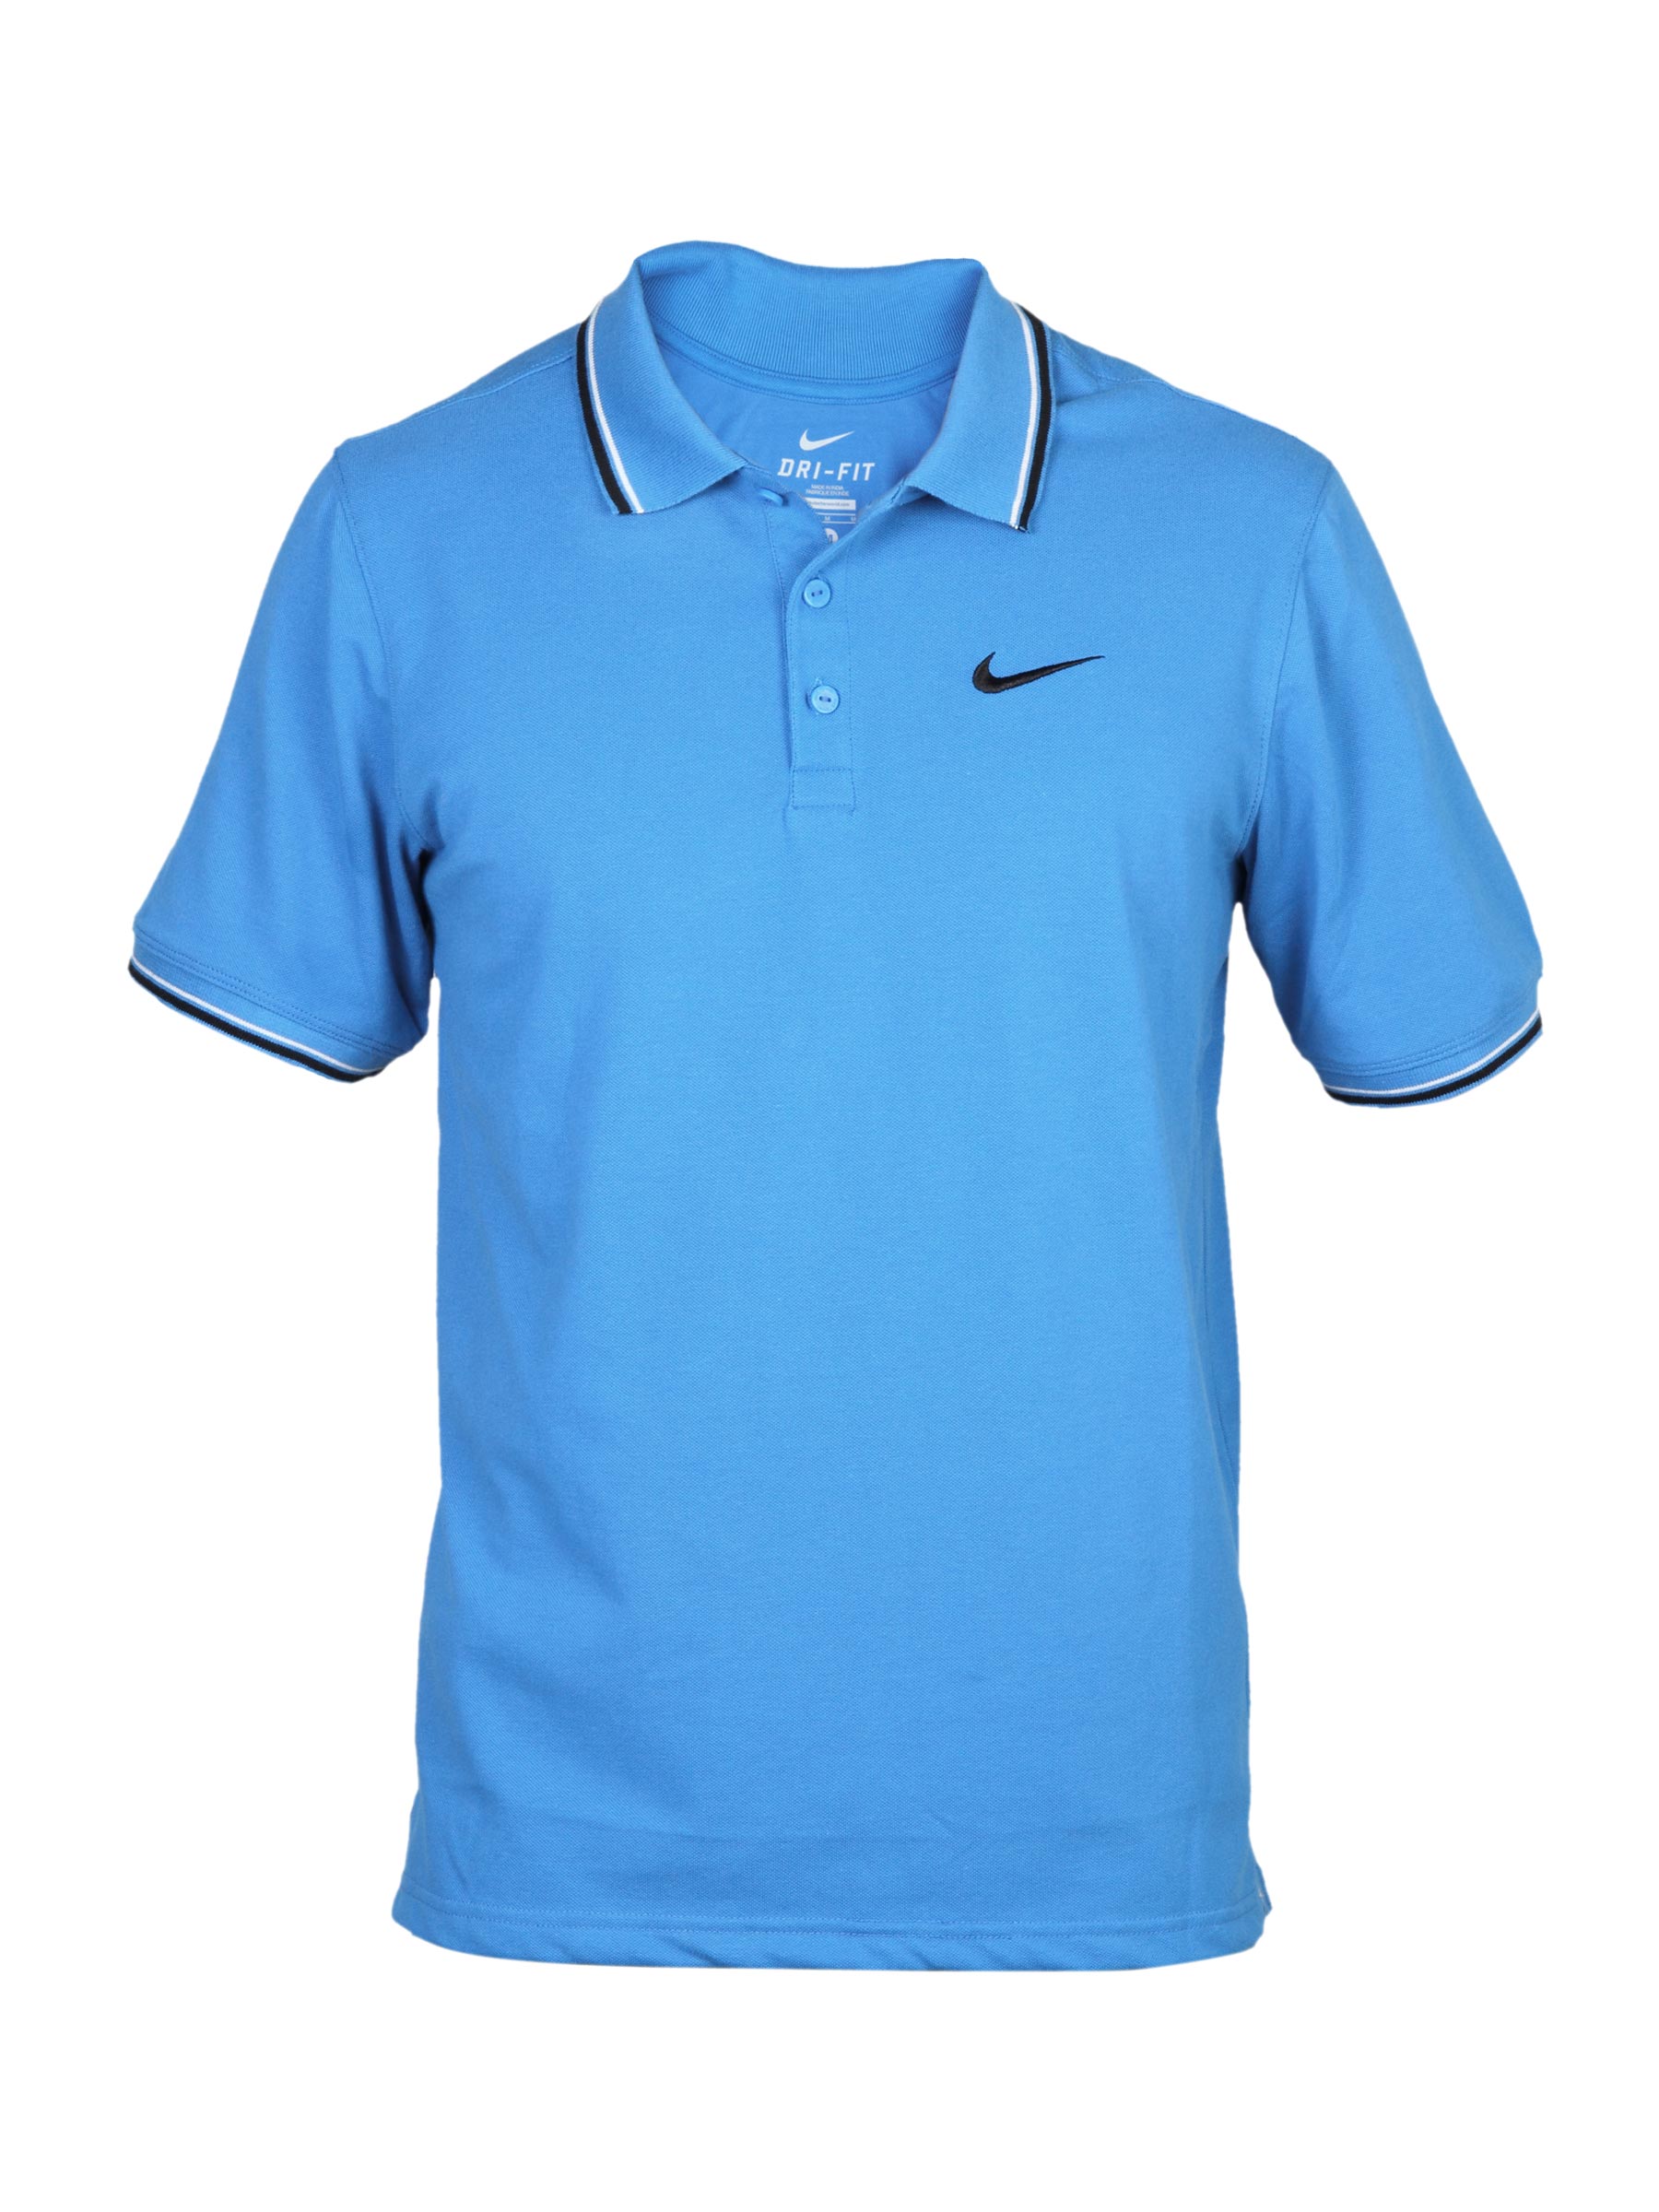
Nike Men's Blue Polo T-shirt
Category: Apparel / Topwear / Tshirts
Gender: Men
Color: Blue
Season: Summer 2011
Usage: Sports